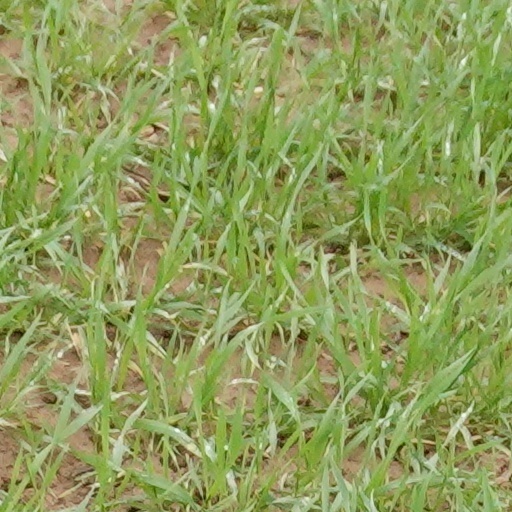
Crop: wheat